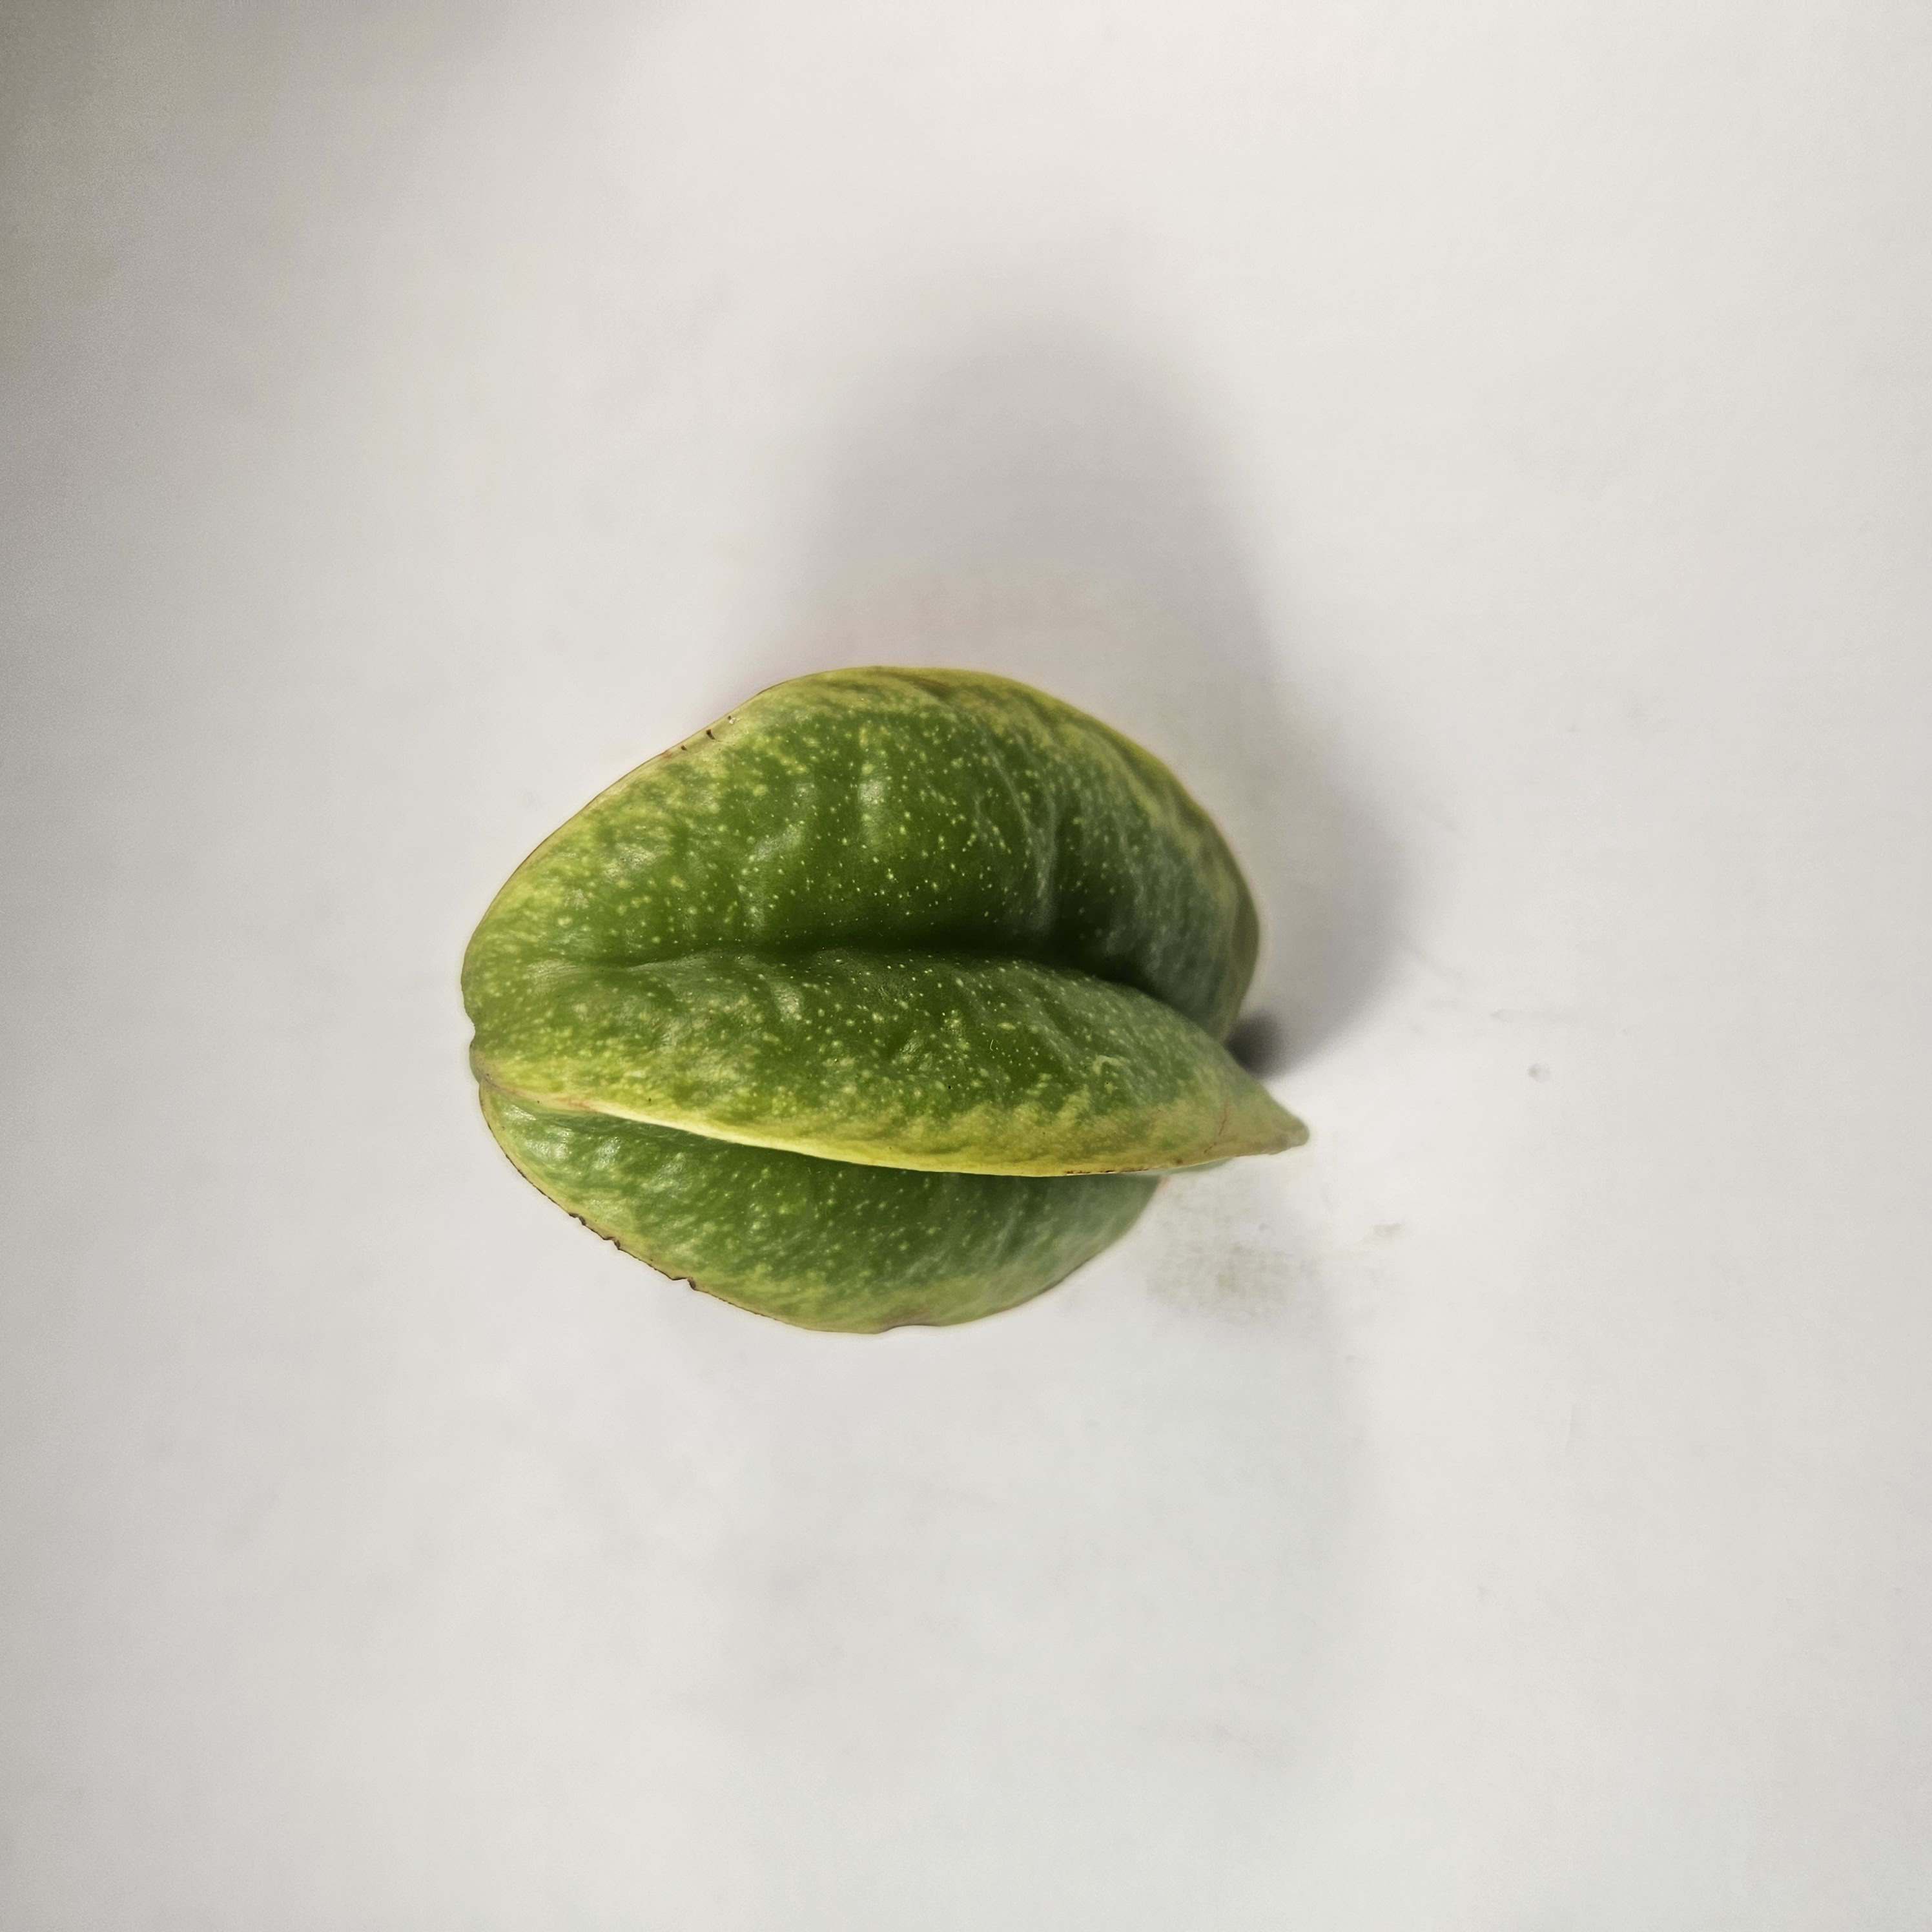
Label: Healthy Fruits